Church of the East in China

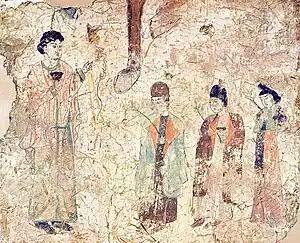
"Procession on Palm Sunday", in a Tang dynasty wall-painting from a church in Khocho, China

Two possibly Church of the East monks were preaching Christianity in India in the 6th century before they smuggled silkworm eggs from China to the Eastern Roman Empire.